Cornelis Norbertus Gijsbrechts

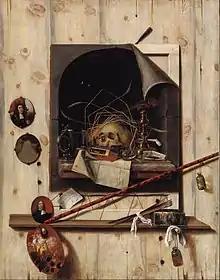
"Trompe l'oeil with studio wall and vanitas still life"

Approximately 70 works by Gijsbrechts are known. Gijsbrechts was a painter of still lifes. He almost exclusively painted trompe-l'œil and vanitas paintings which were popular around the second half of the 17th century. Early in his career he produced pure vanitas paintings later switching to trompe l'oeil paintings from the mid-1660s.